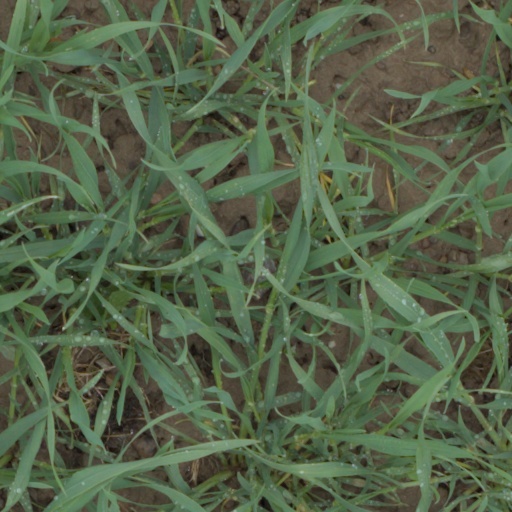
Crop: wheat